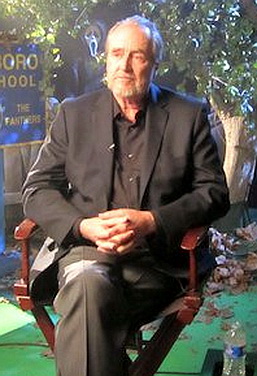
เวส เครเวน

| name = เวส เครเวน
| image = Wes Craven 2010.jpg
| caption = จากกองถ่ายเรื่อง "Scream 4" ในปี 2010
| birth_name = Wesley Earl Craven
| birth_place = Cleveland, Ohio, U.S.
| death_place = Los Angeles, California, U.S.
| death_cause = Brain cancer
| occupation = Director, writer, producer, actor
|alma_mater= Wheaton College (Illinois)|Wheaton CollegeJohns Hopkins University
| years_active = 1971–2015
| children = 2, including Jonathan Craven|Jonathan
เวสลีย์ เอิร์ล เครเวน (; 2 สิงหาคม ค.ศ. 1939 – 30 สิงหาคม ค.ศ. 2015) เป็นผู้กำกับภาพยนตร์ นักเขียน โปรดิวเซอร์ นักแสดงชาวอเมริกัน เป็นที่รู้จักจากผลงานการบุกเบิกของเขา กับแนวหนังสยองขวัญโดยเฉพาะหนังไล่เชือด (Slasher film) ที่ถือว่ามีอิทธิพลกับหนังแนวนี้อย่างกว้างขวาง เนื่องจากความสำเร็จและมีผลกระทบทางวัฒนธรรม กับงานหนังสยองขวัญ เครเวนได้รับขนานนามว่า "ปรมาจารย์หนังสยองขวัญ"
ผลงานที่เป็นที่รู้จักที่สุดของเขาคือการสร้างภาพยนตร์ชุดเรื่อง A Nightmare on Elm Street (franchise)|"A Nightmare on Elm Street" และ Scream (franchise)|"Scream" ที่มีตัวละครอย่าง เฟรดดี ครูเกอร์ และGhostface (Scream)|โกสต์เฟซ ตามลำดับ ผลงานเรื่องอื่นของเขาเช่น "The Last House on the Left (1972 film)|The Last House on the Left", "The Hills Have Eyes (1977 film)|The Hills Have Eyes", "Swamp Thing (film)|Swamp Thing", "The Serpent and the Rainbow (film)|The Serpent and the Rainbow", "The People Under the Stairs", "Vampire in Brooklyn" และ "Red Eye (2005 American film)|Red Eye"
==อ้างอิง==
หมวดหมู่:นักแสดงภาพยนตร์ชายชาวอเมริกัน
หมวดหมู่:ผู้อำนวยการสร้างภาพยนตร์ชาวอเมริกัน
หมวดหมู่:ผู้กำกับภาพยนตร์ชาวอเมริกัน
หมวดหมู่:เสียชีวิตจากมะเร็งสมอง